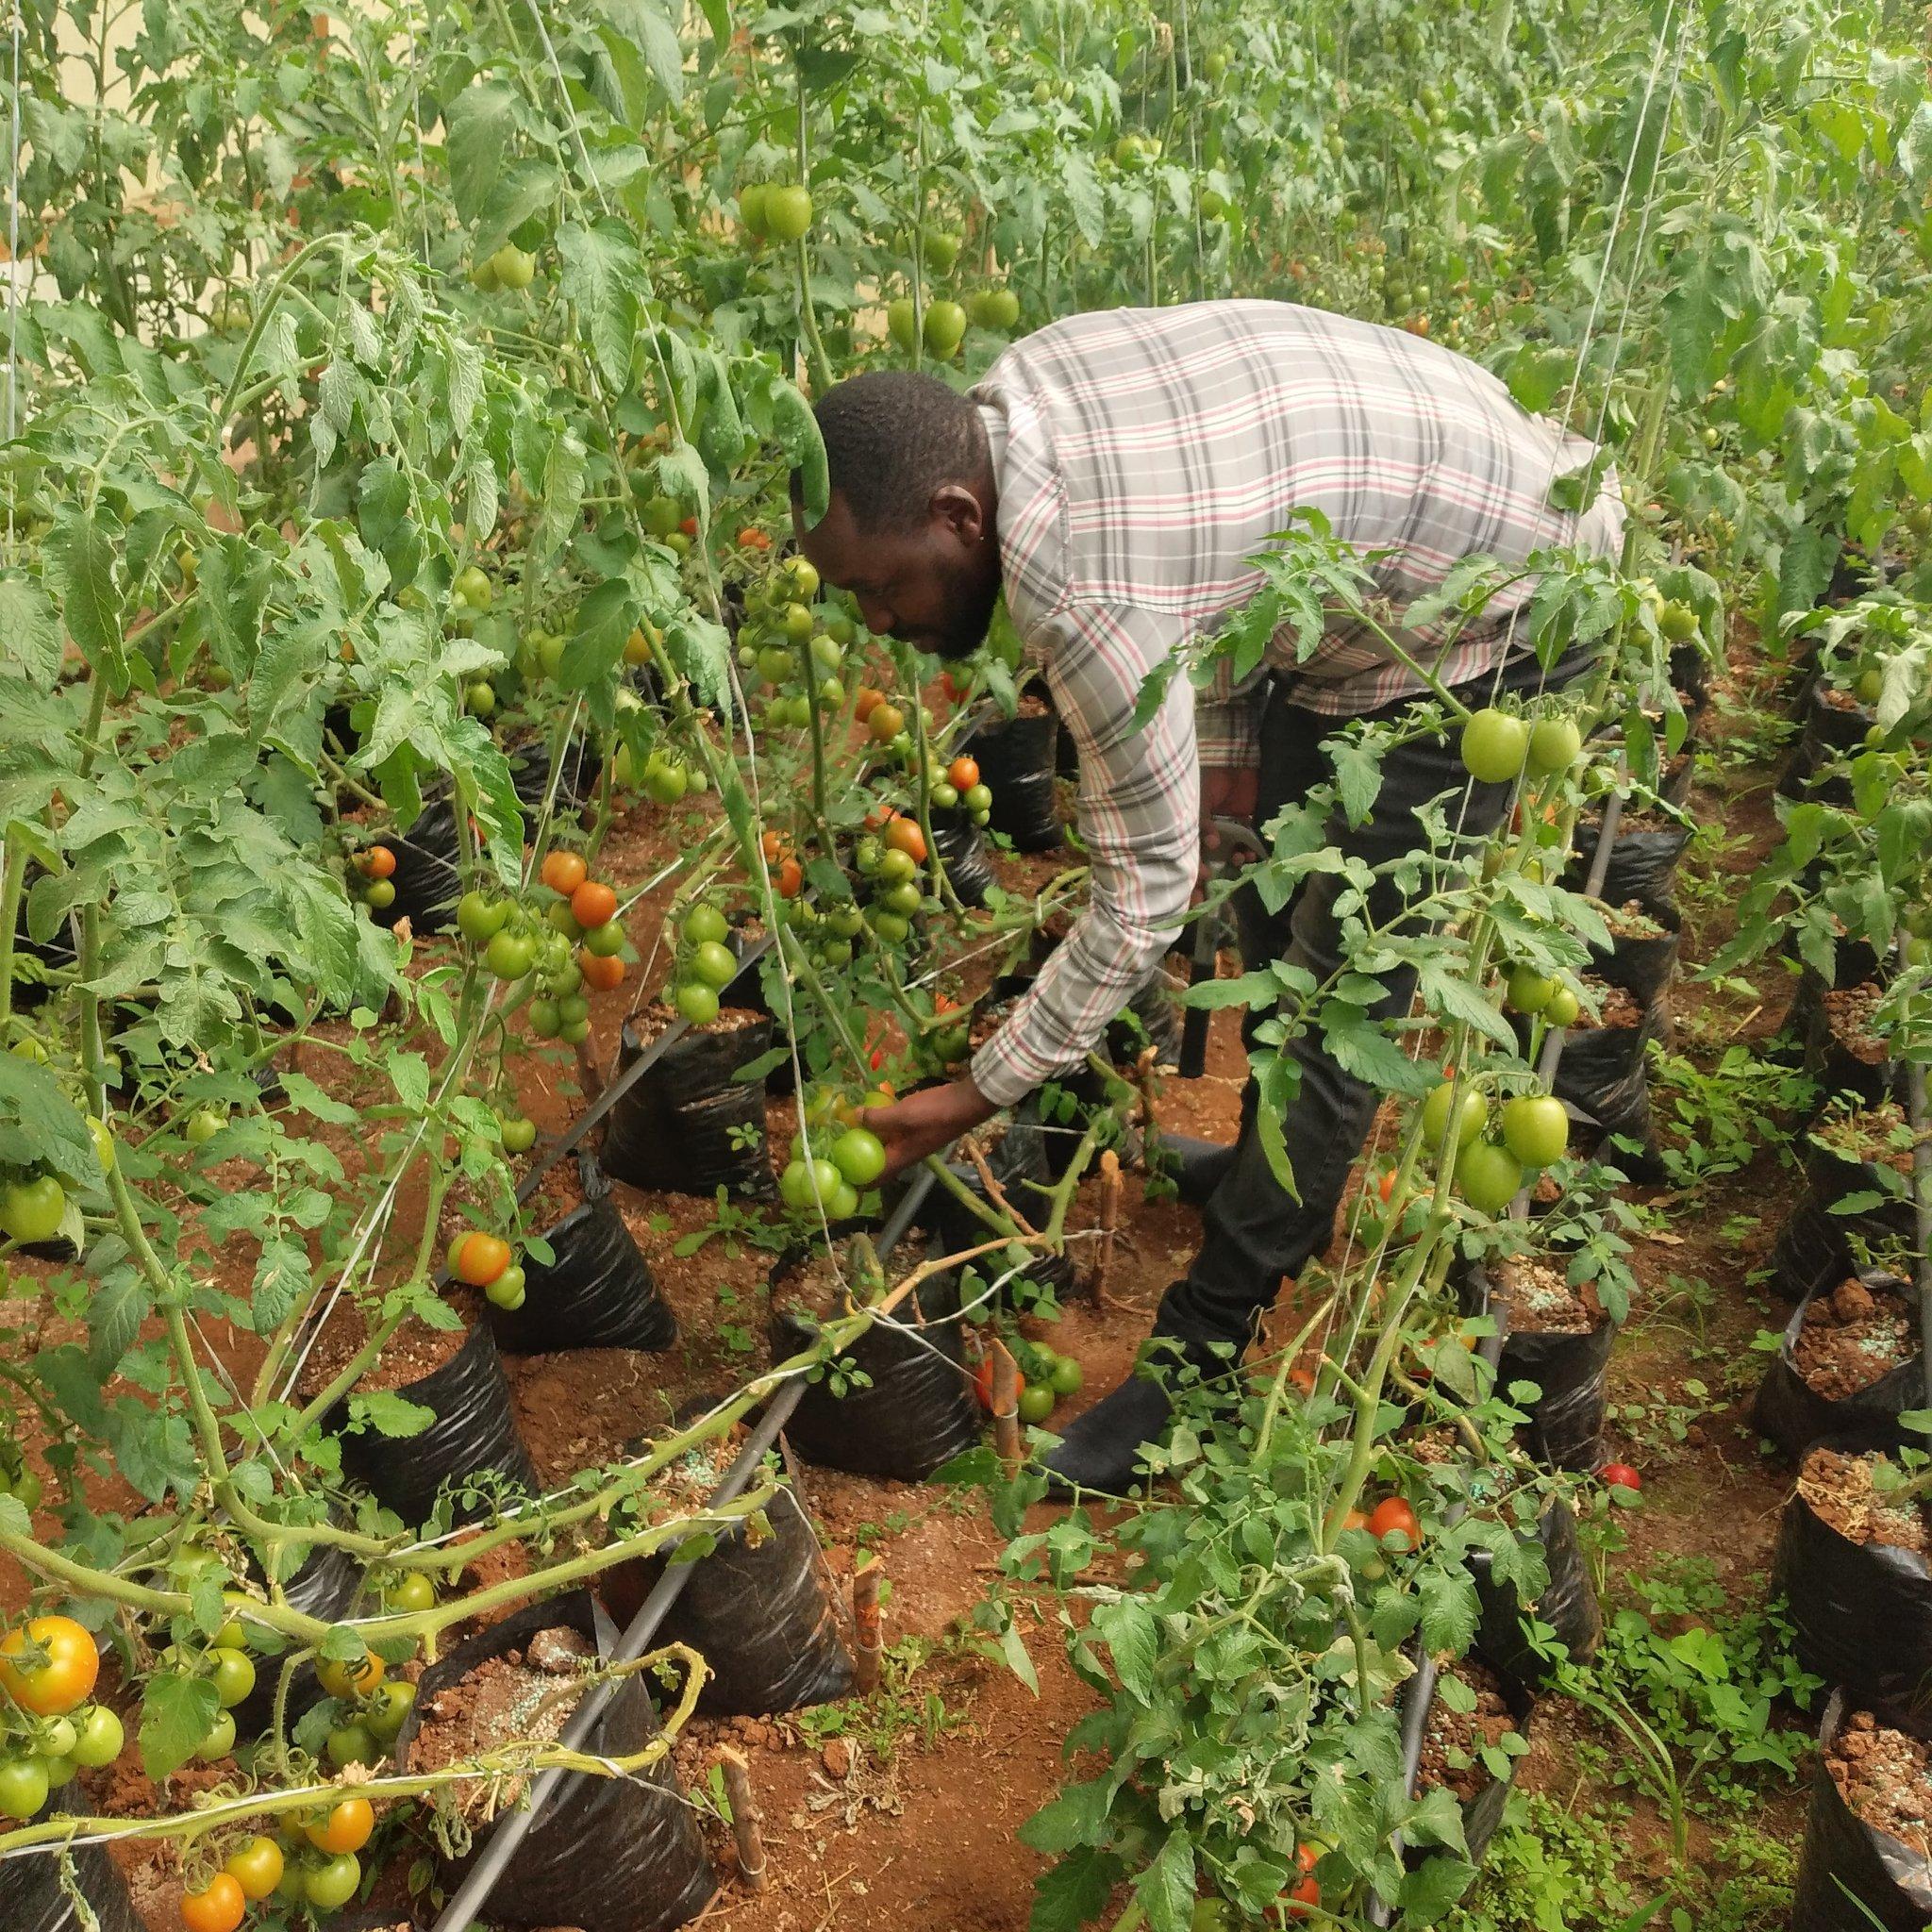
Mkulima akionyesha shughuli ya uvunaji wa nyanya katika shamba lenye mpangilio mzuri, ambapo nyanya zilizoiva hukusanywa kwenye mifuko ya plastiki tayari kwa kusafirishwa na kuuzwa, nyanya ni zao muhimu la biashara lenye soko pana; na shughuli hii inaonyesha hatua za mwisho za mnyororo wa thamani wa kilimo, zao hili hutoa fursa za kipato na ajira kwa vijana, wanawake na wa kiume.